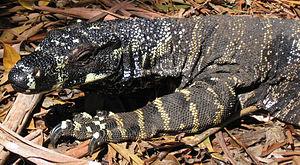
Les varans sont un genre de sauriens, le seul genre actuel de la famille des varanidés.
Le Varan bigarré, Varanus varius, est une espèce de sauriens de la famille des Varanidae.